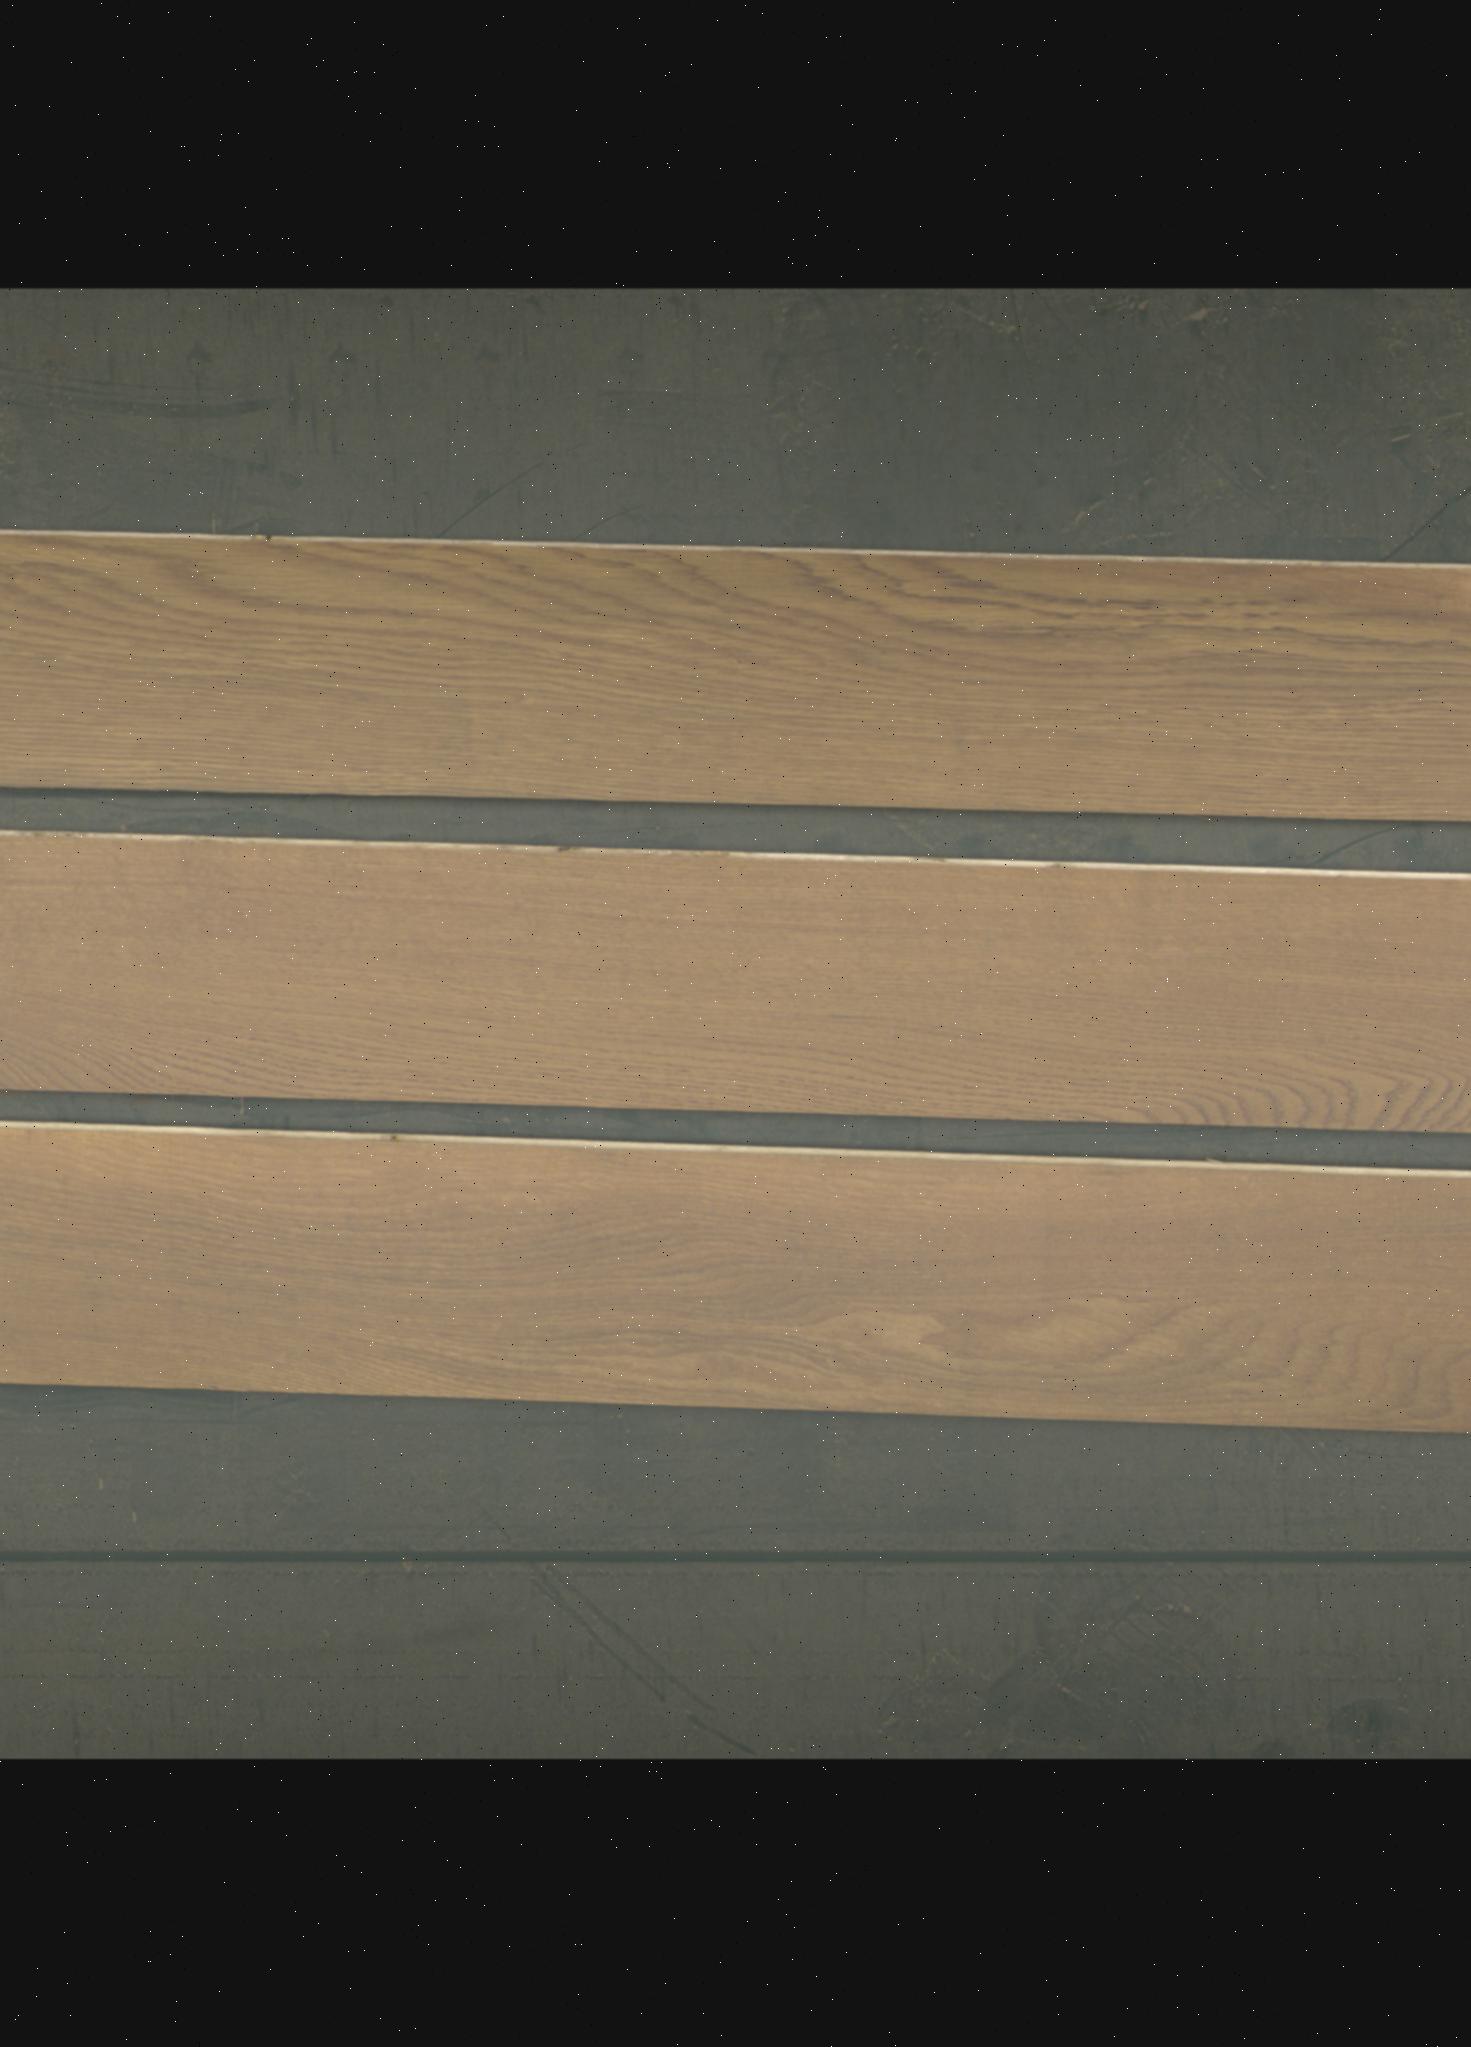
Label: mixers